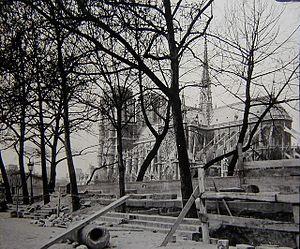
Notre Dame de Paris au début du XXème siecle
Maurice Félix Thiollier dit Félix Thiollier, né le 28 juin 1842 à Saint-Étienne et mort le 12 mai 1914 dans la même commune, est un érudit stéphanois, historien et archéologue, artiste photographe, collectionneur et éditeur.
Le quai de Montebello est une voie située le long de la Seine, à Paris, dans le 5ᵉ arrondissement.